Question: Please indicate a possible affordance area of the snowboard that can be used for carrying
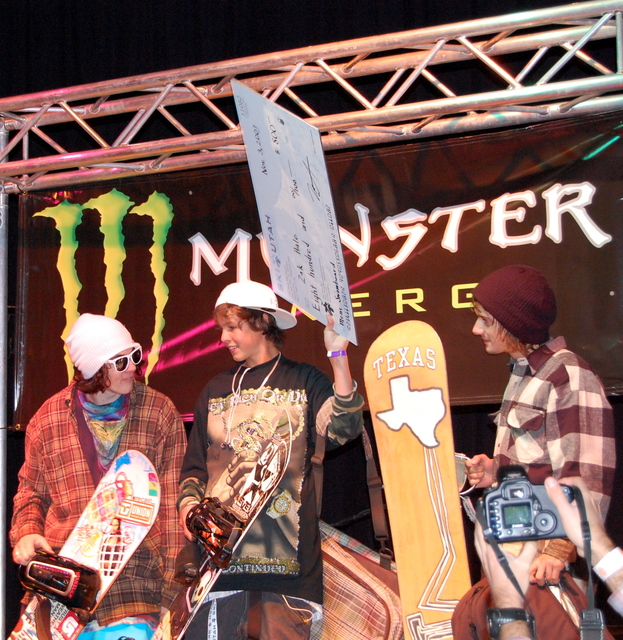
Answer: [362.628, 315.188, 476.914, 635.188]